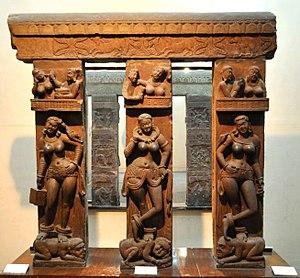
L'art Kushan, l'art de l'empire Kushan dans le nord de l'Inde, a prospéré entre le Iᵉʳ et le IVᵉ siècle de notre ère. Il mélangeait les traditions de l'art gréco-bouddhiste du Gandhara, influencé par les canons artistiques hellénistiques, et l' art plus indien de Mathura. L'art kushan suit l'art hellénistique du royaume gréco-bactrien ainsi que l'art indo-grec qui avait prospéré entre le IIIᵉ siècle avant notre ère et le Iᵉʳ siècle de notre ère en Bactriane et dans le nord-ouest de l'Inde. Avant d'envahir le nord et le centre de l'Inde et de s'établir en tant qu'empire à part entière, les Kushan avaient migré du nord-ouest de la Chine et occupé pendant plus d'un siècle ces terres hellénistiques d'Asie centrale, où l'on pense qu'ils ont assimilé les restes des populations grecques, la culture grecque et l'art grec, ainsi que les langues et les écritures qu'ils utilisaient dans leurs pièces et inscriptions: le grec et le bactrien, qu'ils utilisaient avec le brahmi indien.
"Les Yakshi de Bhutesvara, également appelés Yakshi de Bhutesar, sont une série de reliefs représentant des yakshi sur une balustrade, datant du IIe siècle de notre ère à l'époque de l'Empire Kushan. Les reliefs ont été trouvés dans le monticule de Bhutesar, autour des restes d'un stupa bouddhiste, à l'extérieur de Mathura, et sont maintenant situés au Musée indien de Kolkata, avec trois piliers, et trois autres piliers et un fragment au musée de Mathura. Ils sont un exemple important de l'art de Mathura, dont ces figures et d'autres yakshi sont ""peut-être les exemples les plus connus"".